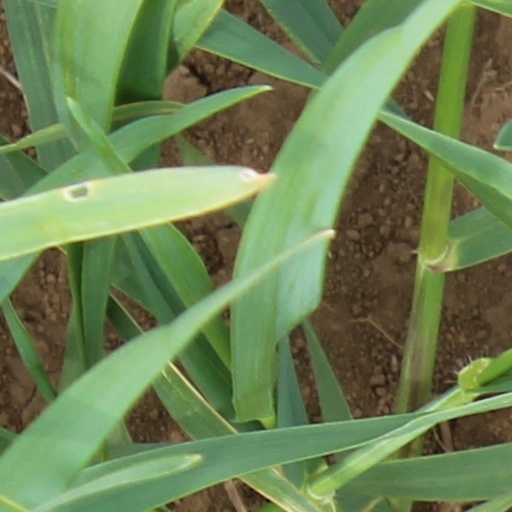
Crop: wheat